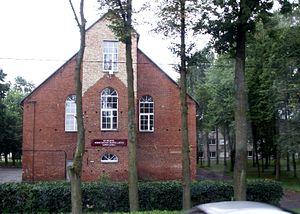
Kybartai fait partie de la municipalité du district de Vilkaviškis dans le sud-ouest de la Lituanie. Kybartai avait une population de 6 204 habitants en 2009.